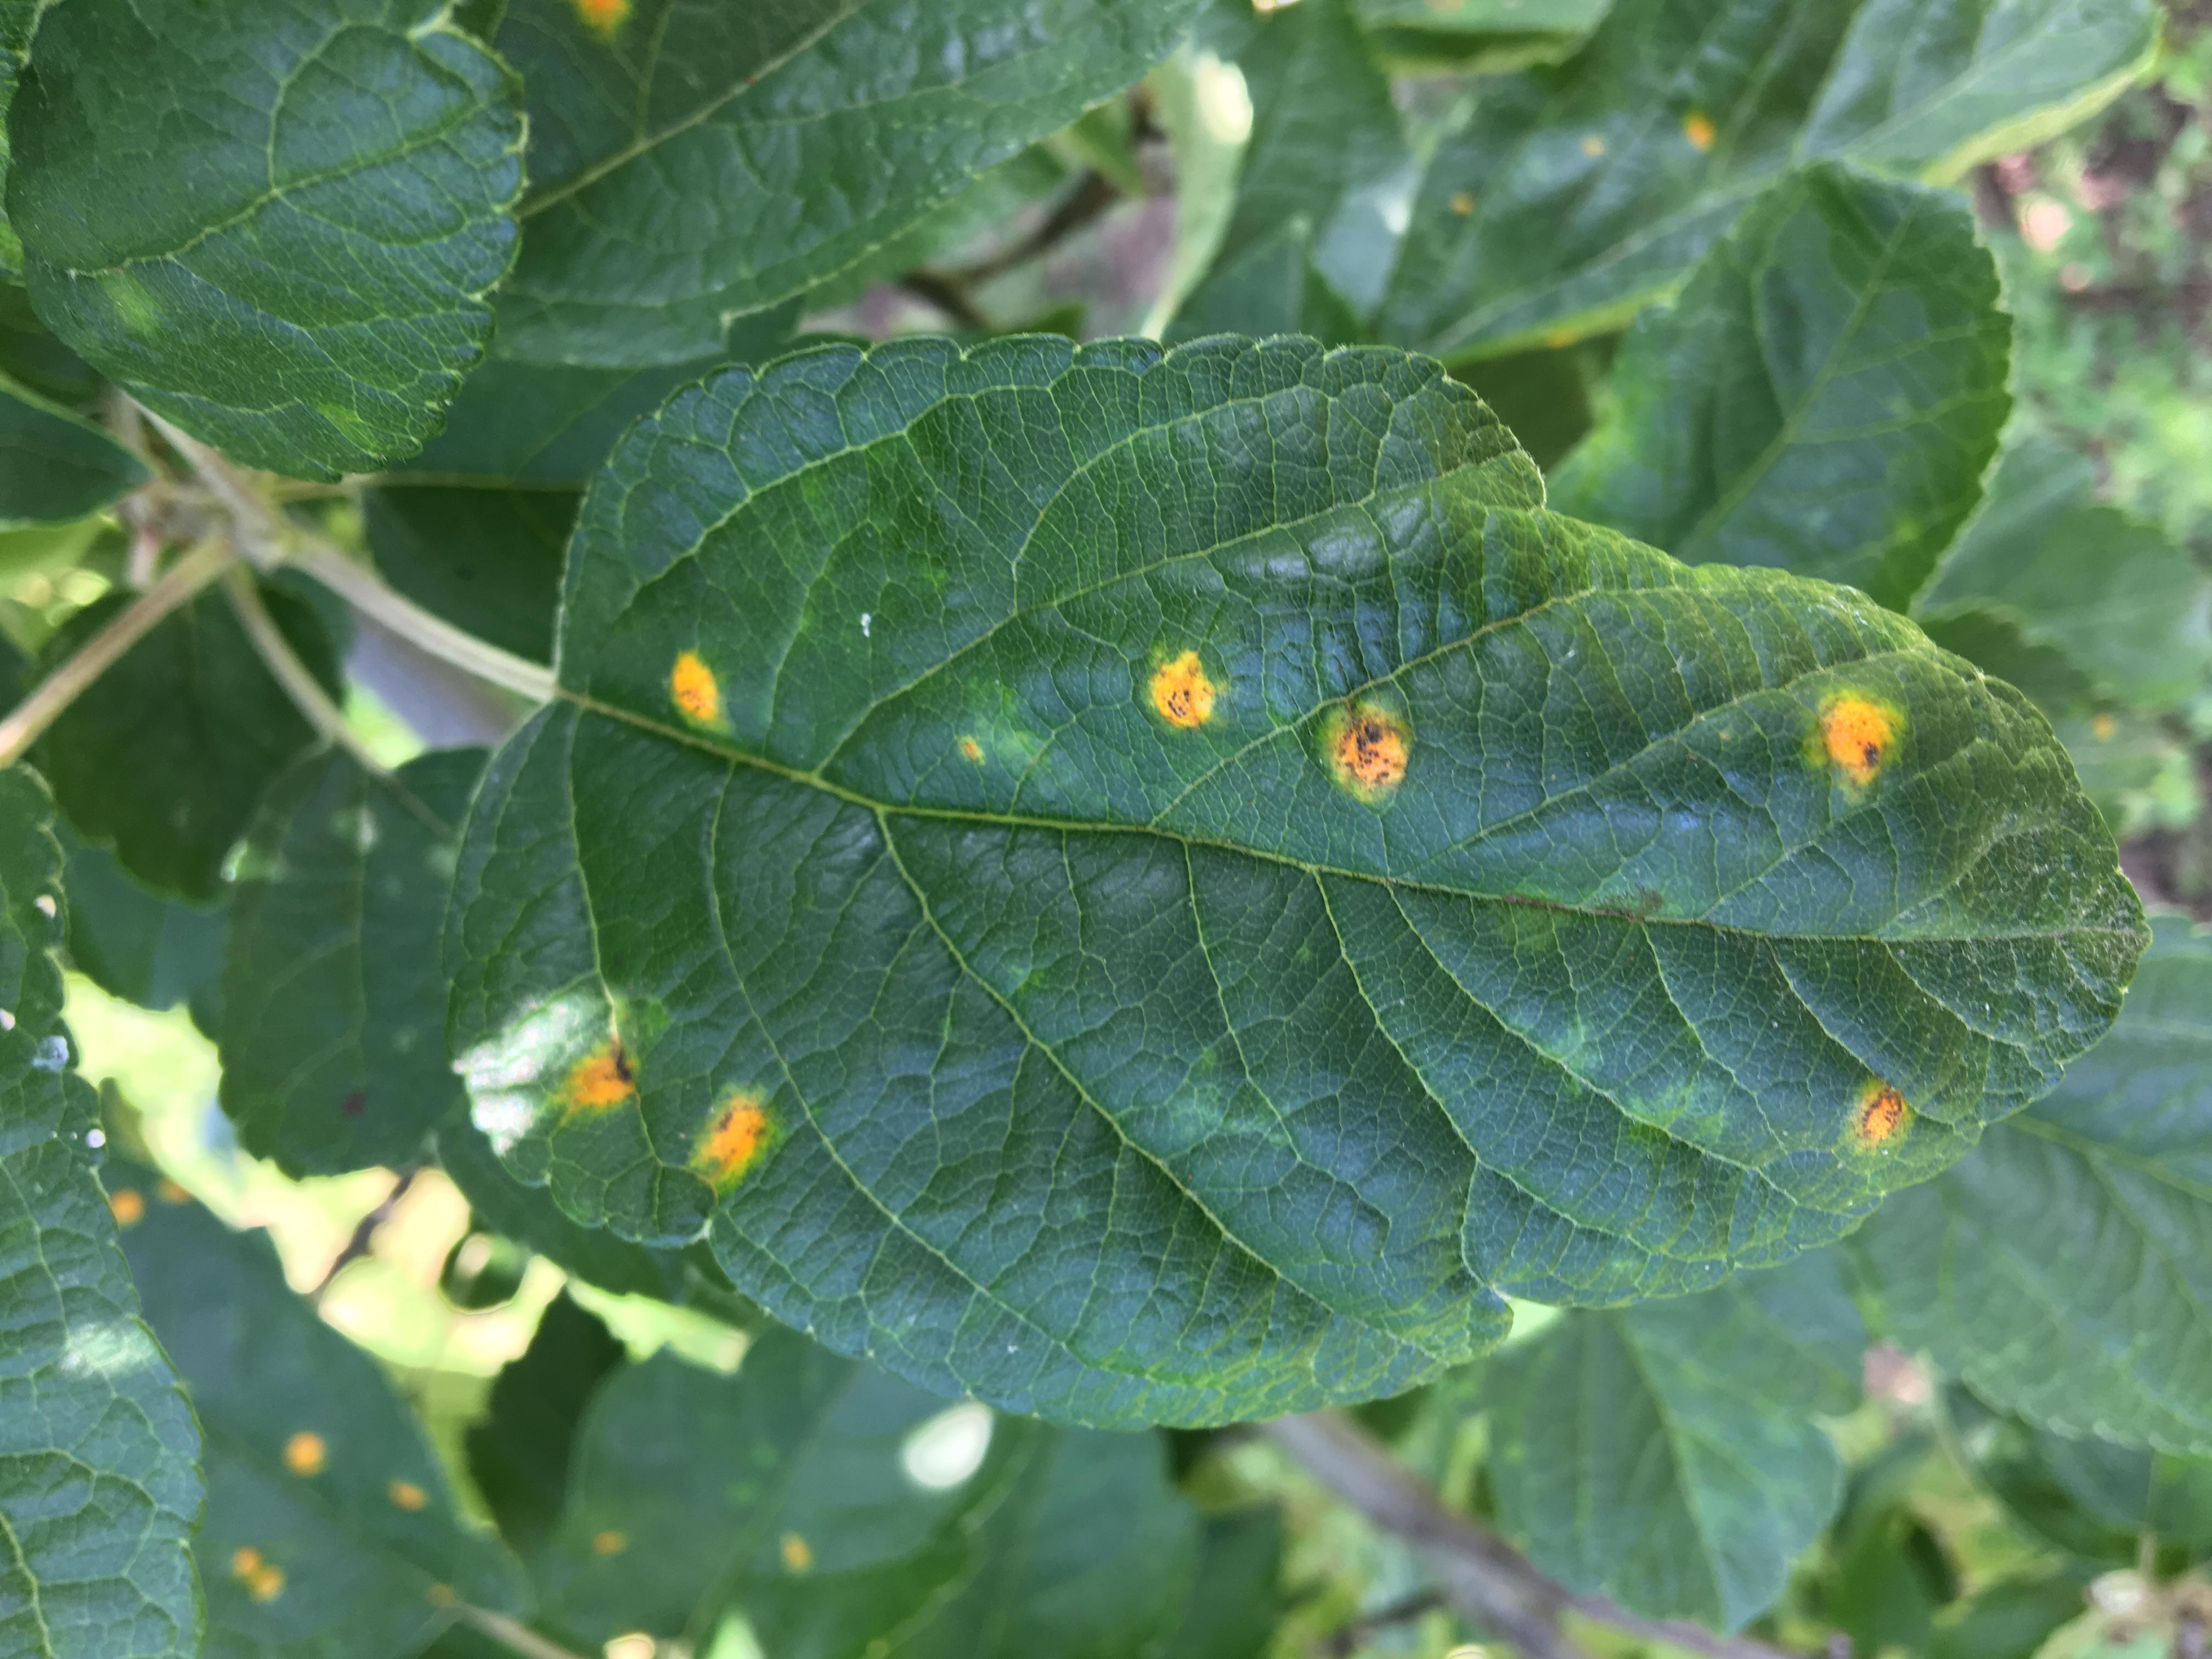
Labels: rust